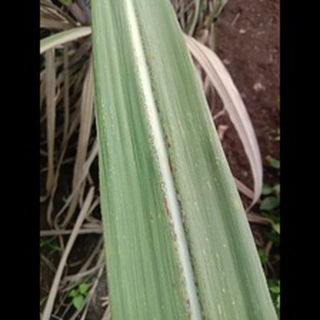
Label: sugarcane_rust